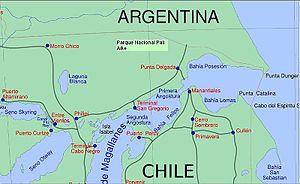
Le parc national Pali Aike est un parc national situé dans la région de Magallanes et de l'Antarctique chilien au sud de la Patagonie, au Chili. Il est fréquenté par des volcanologues, des géophysiciens, et des archéologues. Cet intérêt provient que l'un de ses plus grands attraits qui consistent en un terrain couvert par de lave basaltique, qui détermine ses caractéristiques géologiques et la vie qui s'est développée autour.
La baie Possession, est une baie océanique située sur la rive nord du détroit de Magellan entre le cap Possession et la Primera Angostura. La baie se trouve à environ 37 kilomètres au sud du parc national Pali Aike, où se trouvent certains des premiers établissements humains connus dans les Amériques, l'occupation humaine au champ volcanique de Palei-Aike remontant à il y a 10 000 ans.